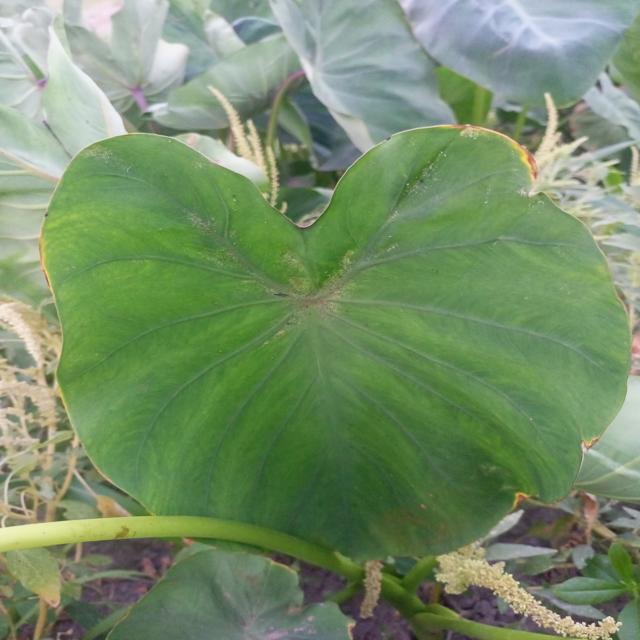
Label: Early_Blight